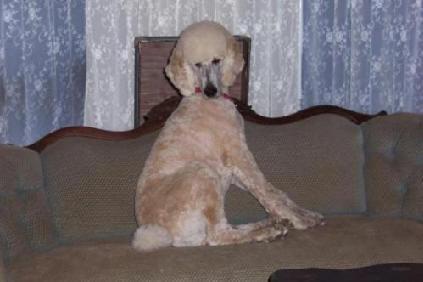
standard_poodle